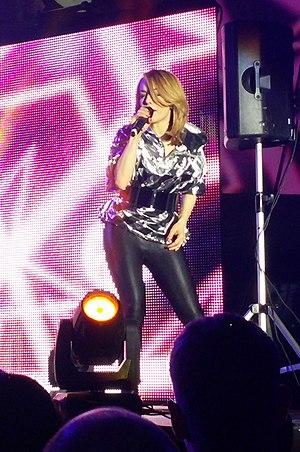
Alexia, de son vrai nom Alessia Aquilani, est une chanteuse italienne.